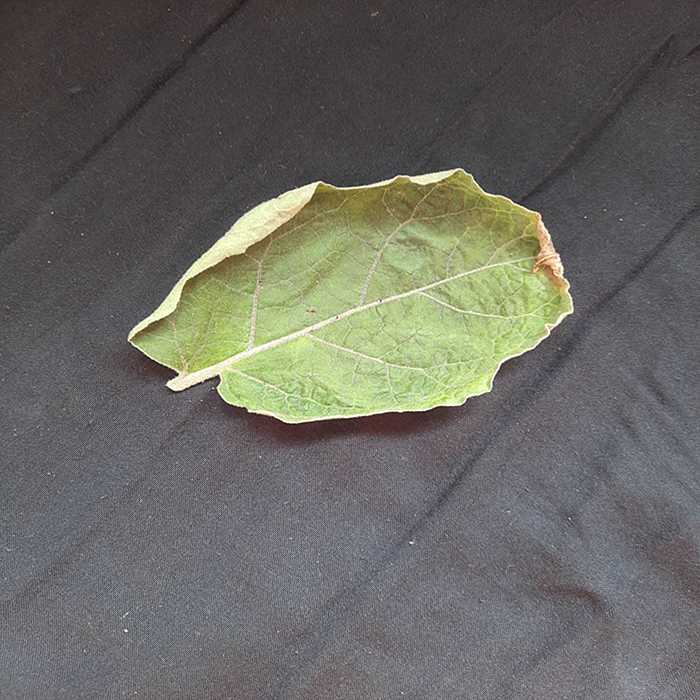
Plant: Eggplant
Label: Eggplant begomovirus